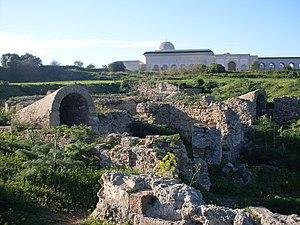
Carthage, entrées de la rotonde de Damous el Karita
La basilique de Damous El Karita est une basilique chrétienne tunisienne en ruines datant de l'Antiquité tardive et de l'époque byzantine. Elle est située sur le plateau de l'odéon au sein du site archéologique de Carthage.